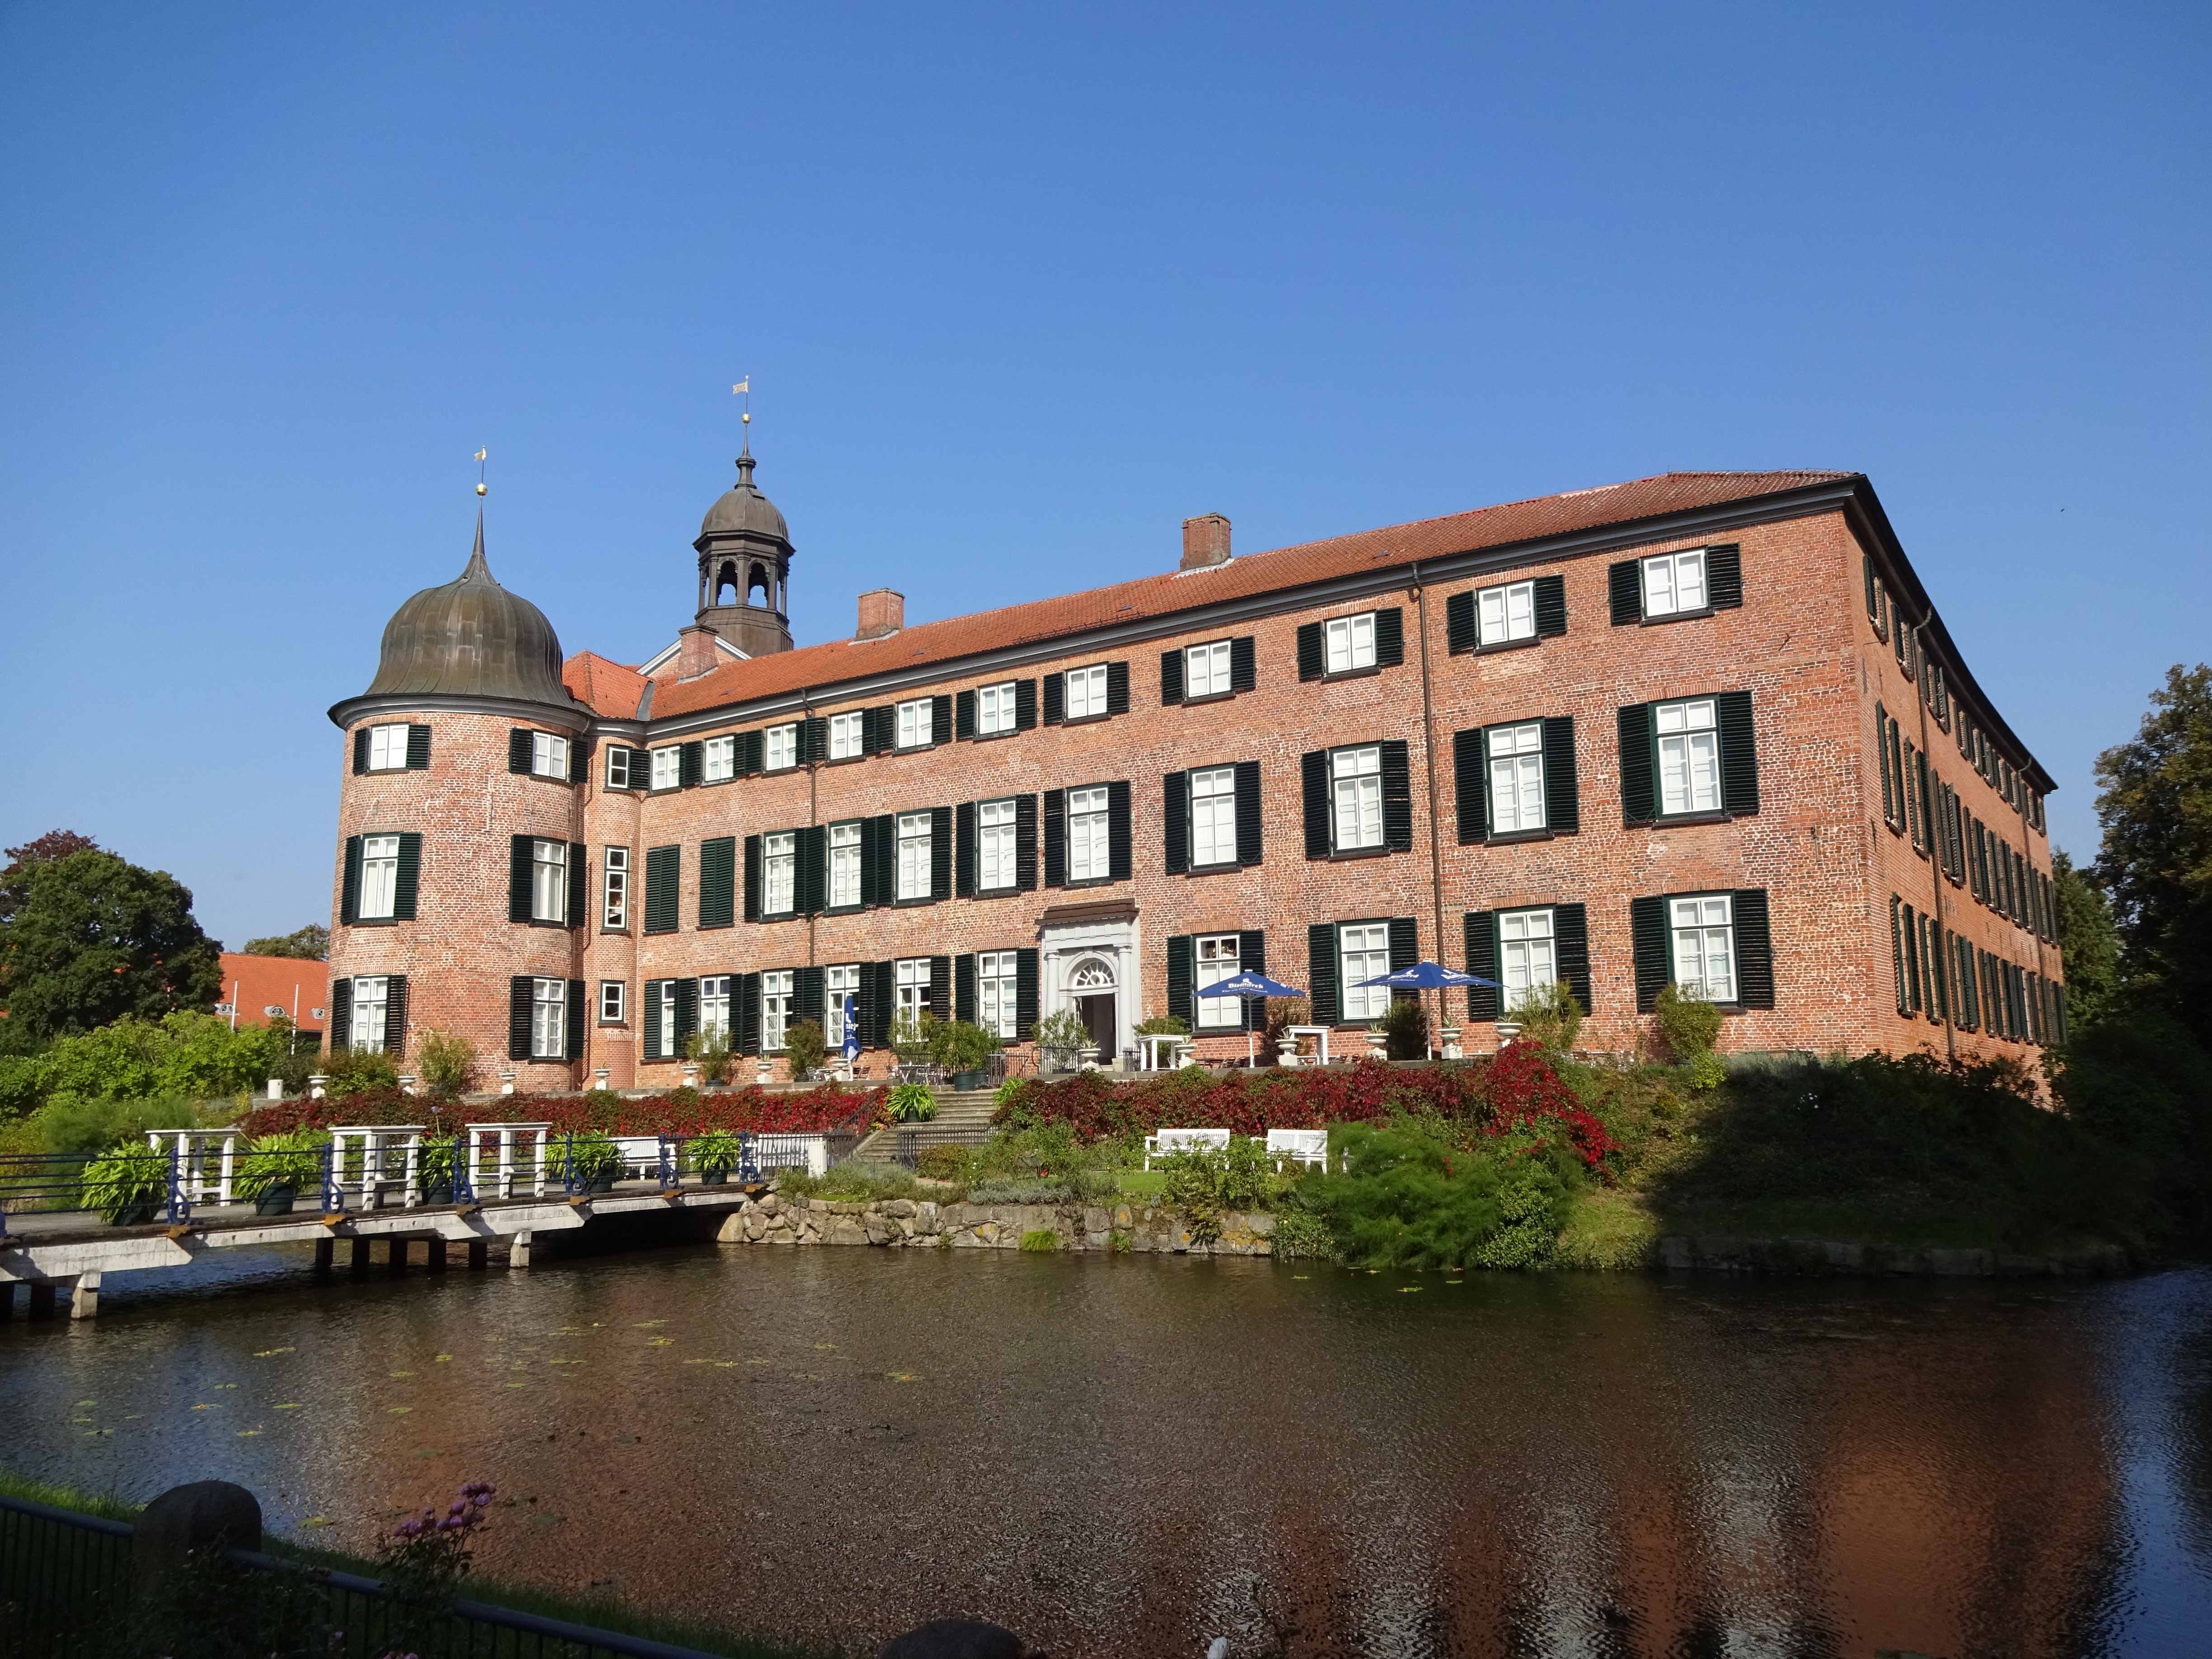
town, building, chateau, palace, river, canal, reflection, castle, landmark, tourism, waterway, estate, mecklenburg, eutin, eutiner schloss, water castle